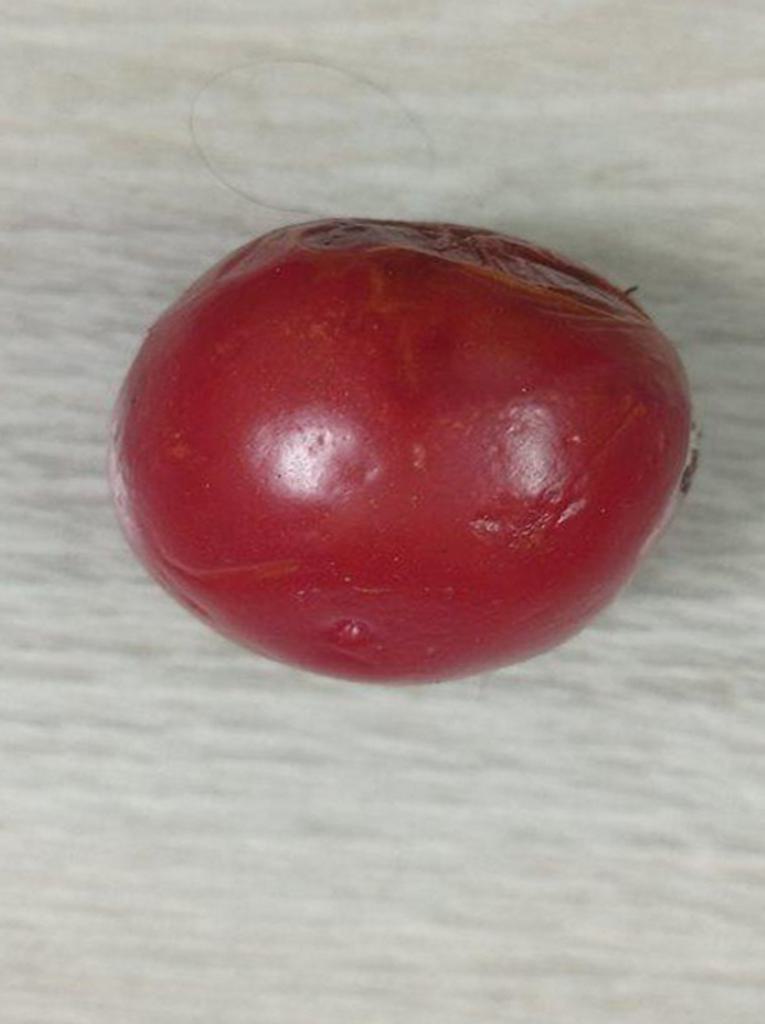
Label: Rotten